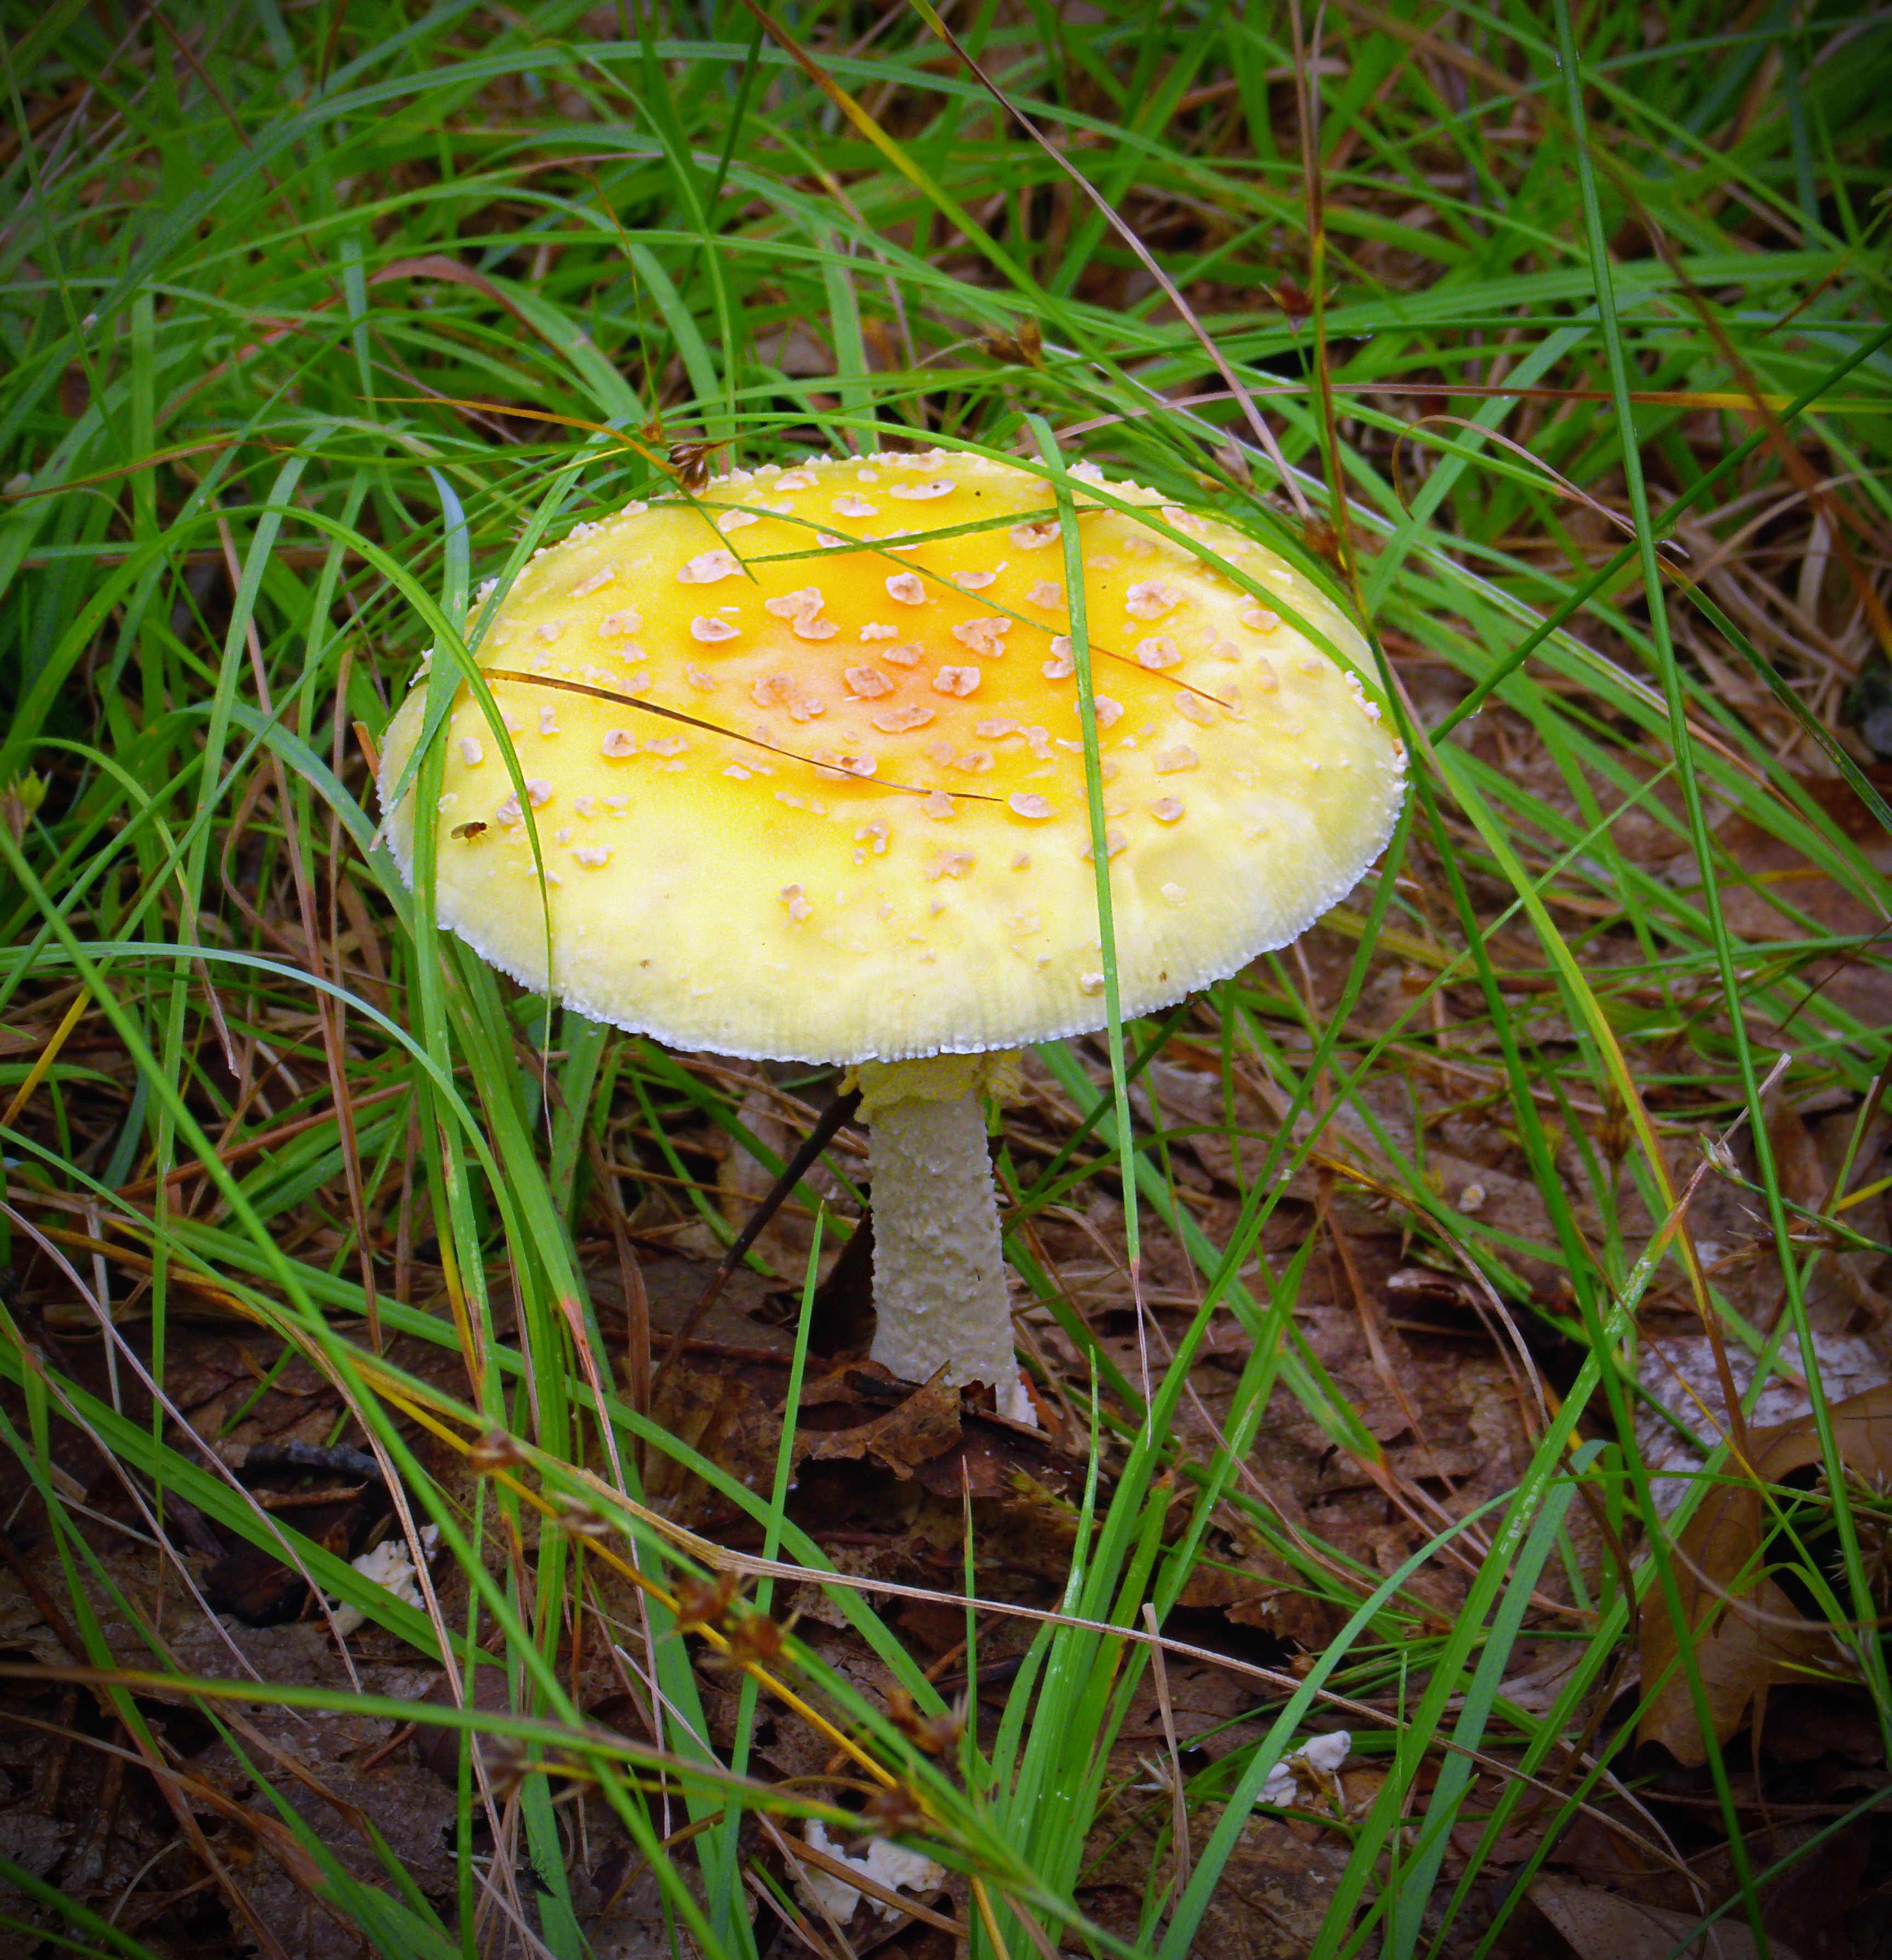
nature, forest, hiking, leaf, summer, green, macro, autumn, botany, mushroom, yellow, flora, fauna, fungus, creativecommons, fungi, clintoncounty, pennsylvaniawilds, pennsylvania, natureconservancy, patnc, amanitamuscaria, flyagaric, easternyellowflyagaric, woodland, agaric, bolete, agaricus, macro photography, matsutake, edible mushroom, medicinal mushroom, agaricaceae, champignon mushroom, penny bun